History of Thailand (2001–present)

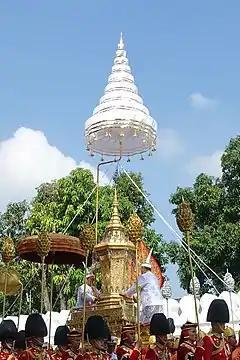
The royal urn of King Bhumibol Adulyadej being transported on Golden Palanquin

The history of Thailand since 2001 has been dominated by the politics surrounding the rise and fall from power of former Prime Minister Thaksin Shinawatra, and subsequent conflicts, first between his supporters and opponents, then over the rising military influence in politics. Thaksin and his Thai Rak Thai Party came to power in 2001 and became very popular among the electorate, especially rural voters. Opponents, however, criticized his authoritarian style and accused him of corruption. Thaksin was deposed in a coup d'état in 2006, and Thailand became embroiled in continuing rounds of political crisis involving elections won by Thaksin's supporters, massive anti-government protests by multiple factions, removals of prime ministers and disbanding of political parties by the judiciary, and two military coups.